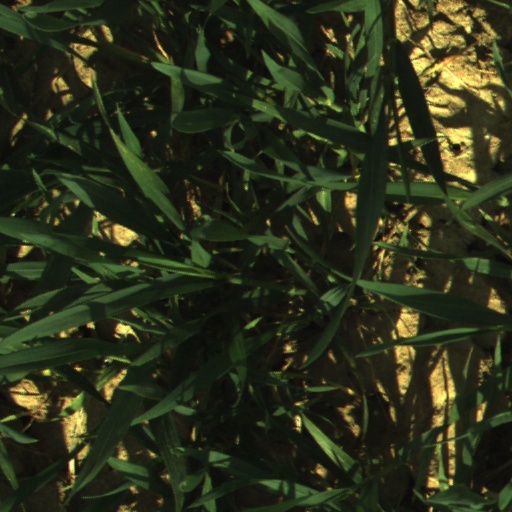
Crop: wheat